Ashland, Wisconsin

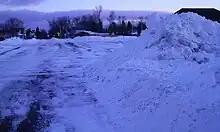
Large amounts of snow can accumulate over the long, cold winters.

Ashland is located along the south shore of Chequamegon Bay. According to the United States Census Bureau, the city has a total area of , of which is land and is water.